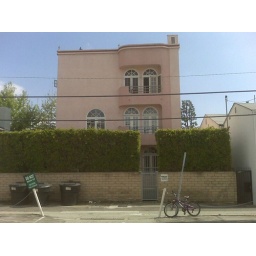
original picture taken with camera phone of a random apt in Beverly Hills with bike out front